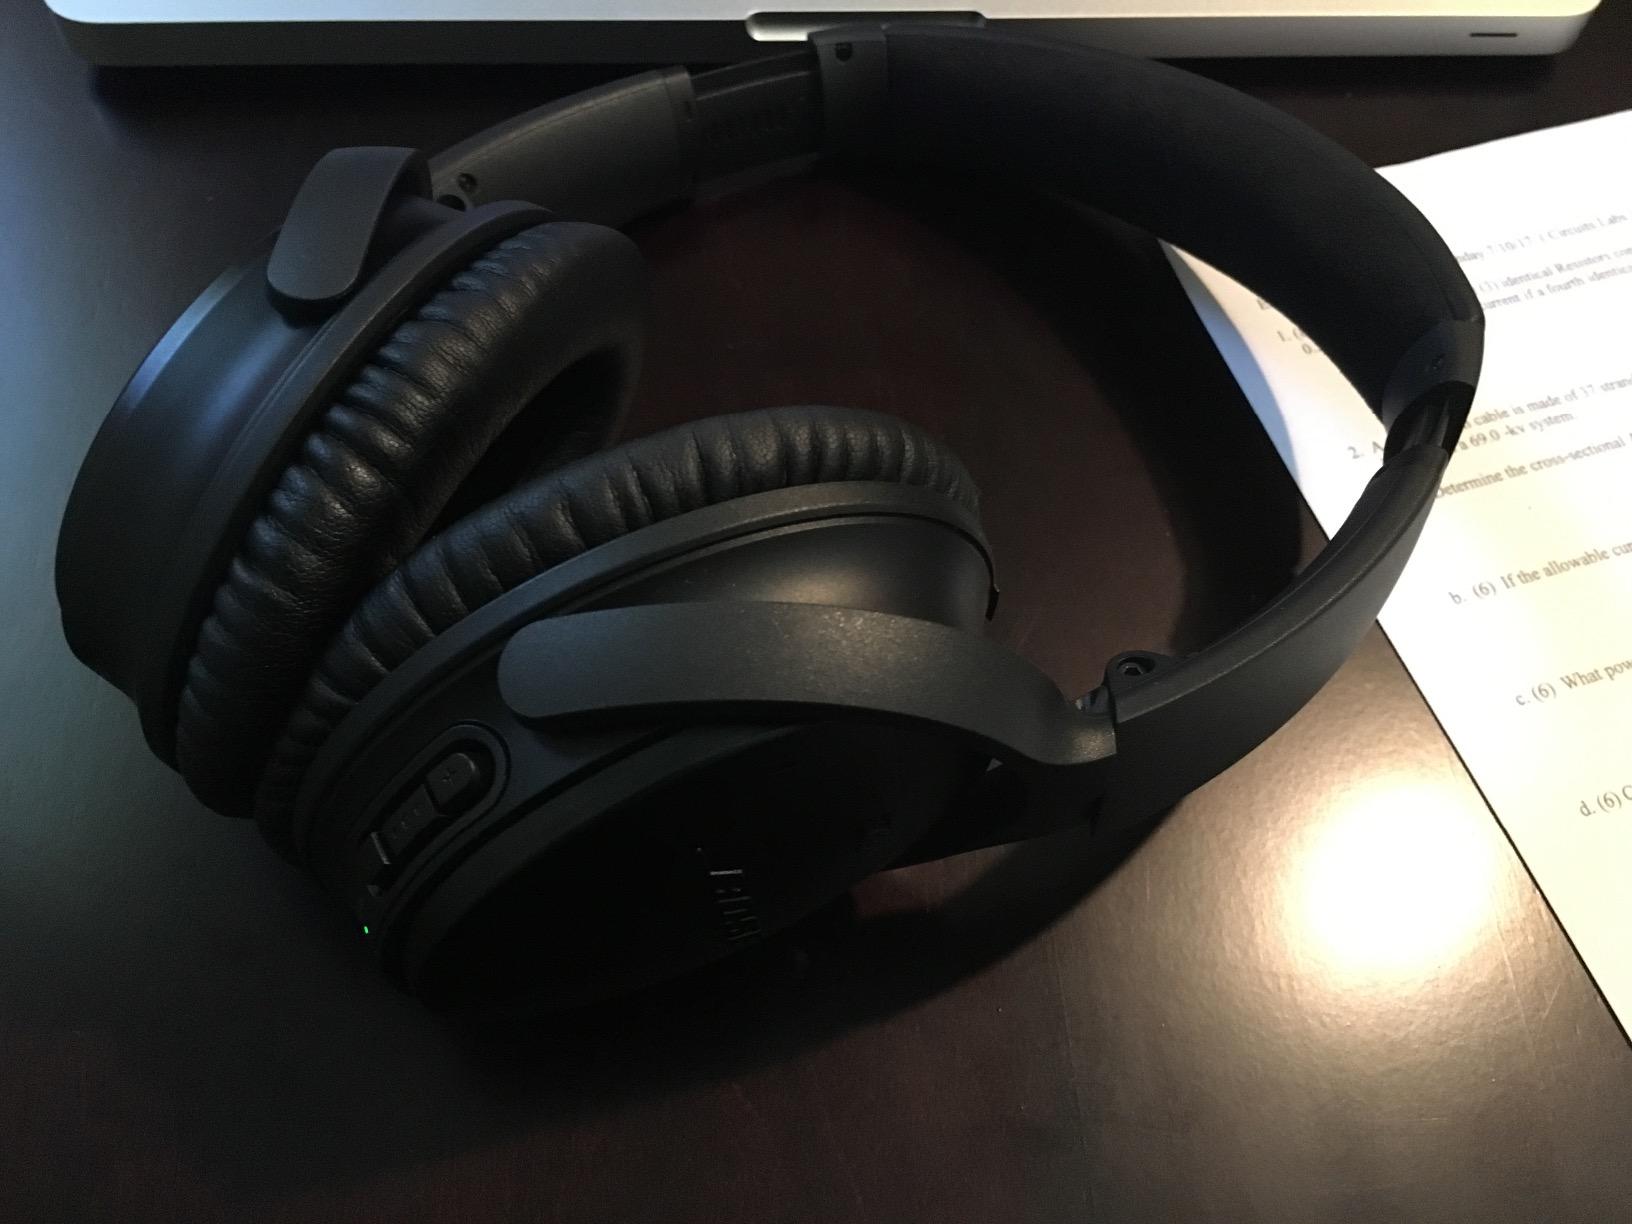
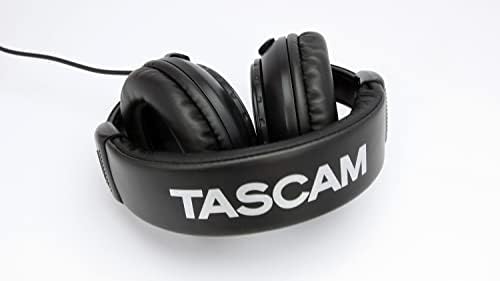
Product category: headphones
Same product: no